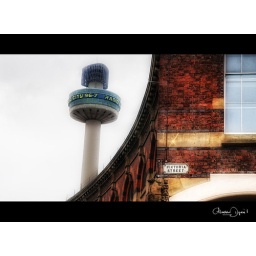
the conservation building at victoria street in liverpool is overlooked by the st john's tower